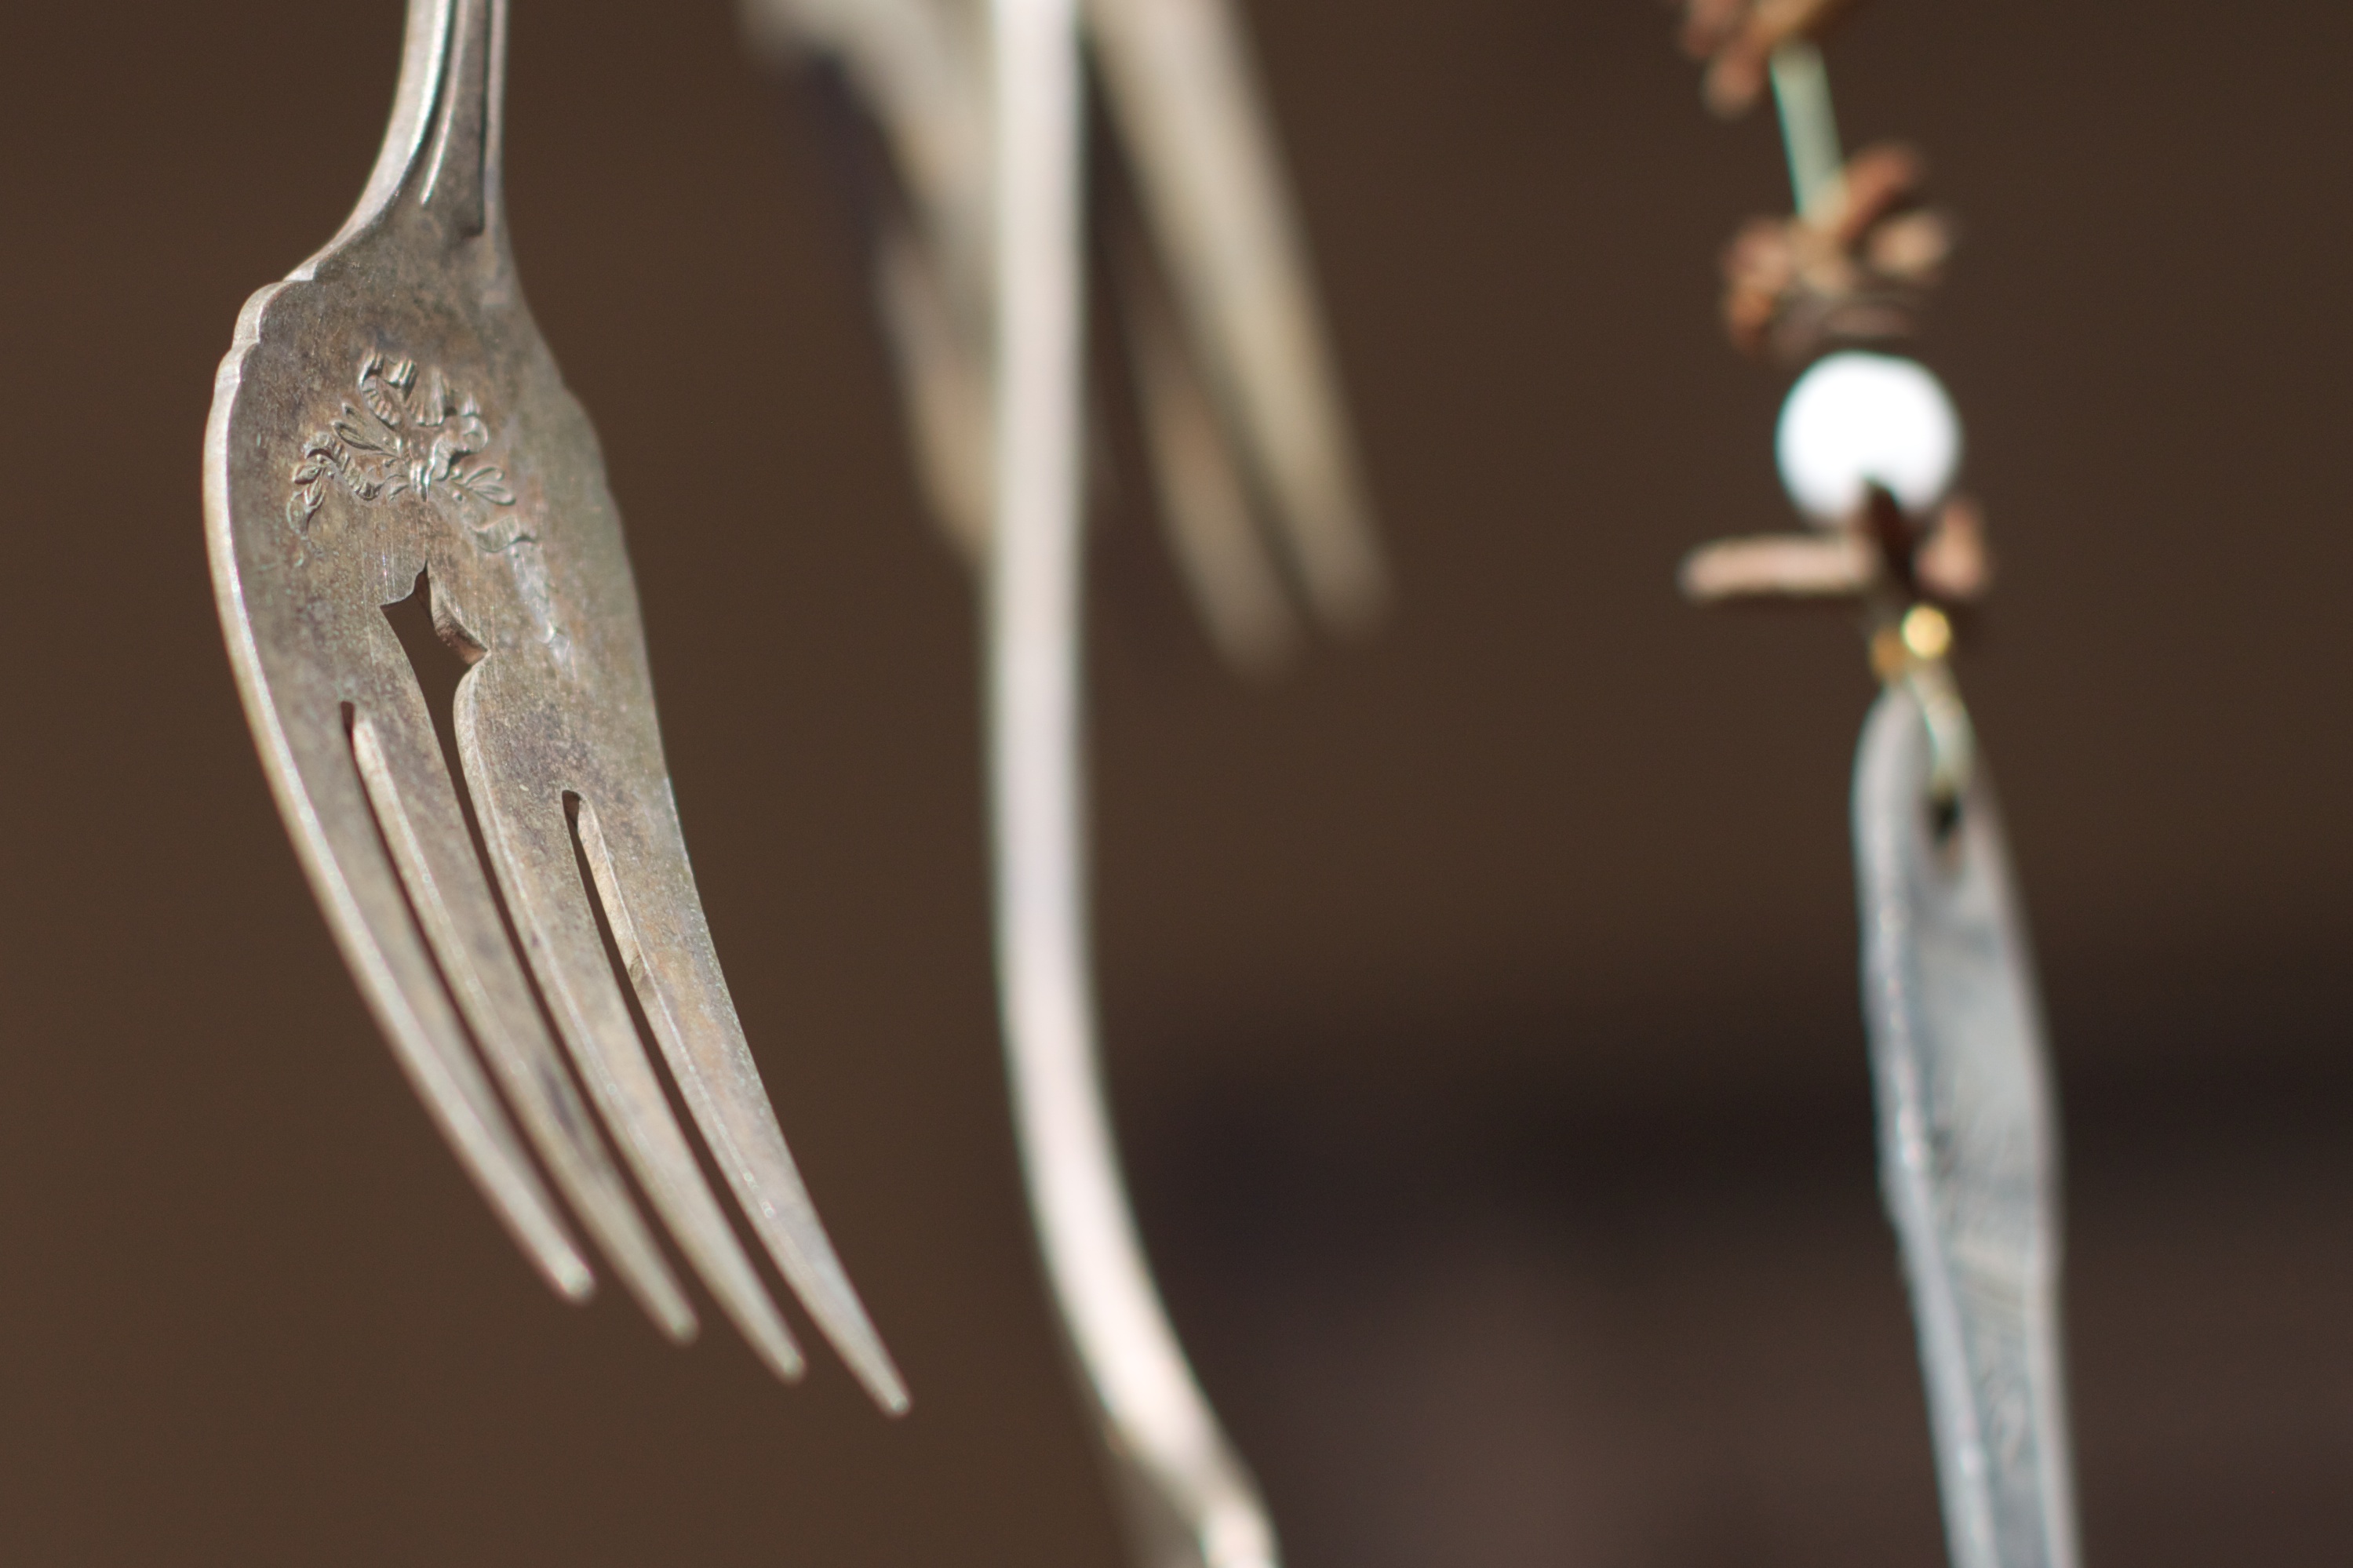
fork, close up, macro photography